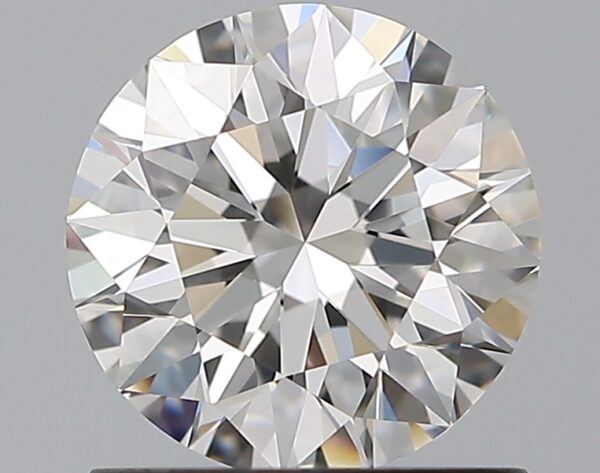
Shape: round
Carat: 1
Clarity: VVS2
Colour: E
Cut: EX
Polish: EX
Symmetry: EX
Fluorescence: N
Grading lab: GIA
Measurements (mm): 6.36 x 6.4 x 4